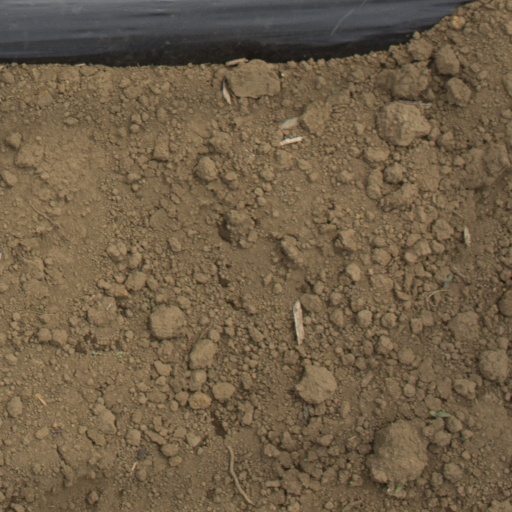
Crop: Jerusalem artichoke